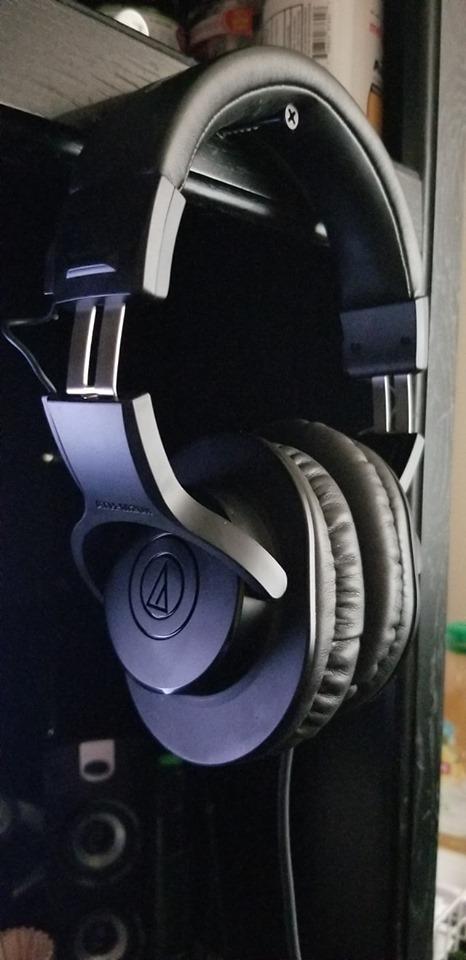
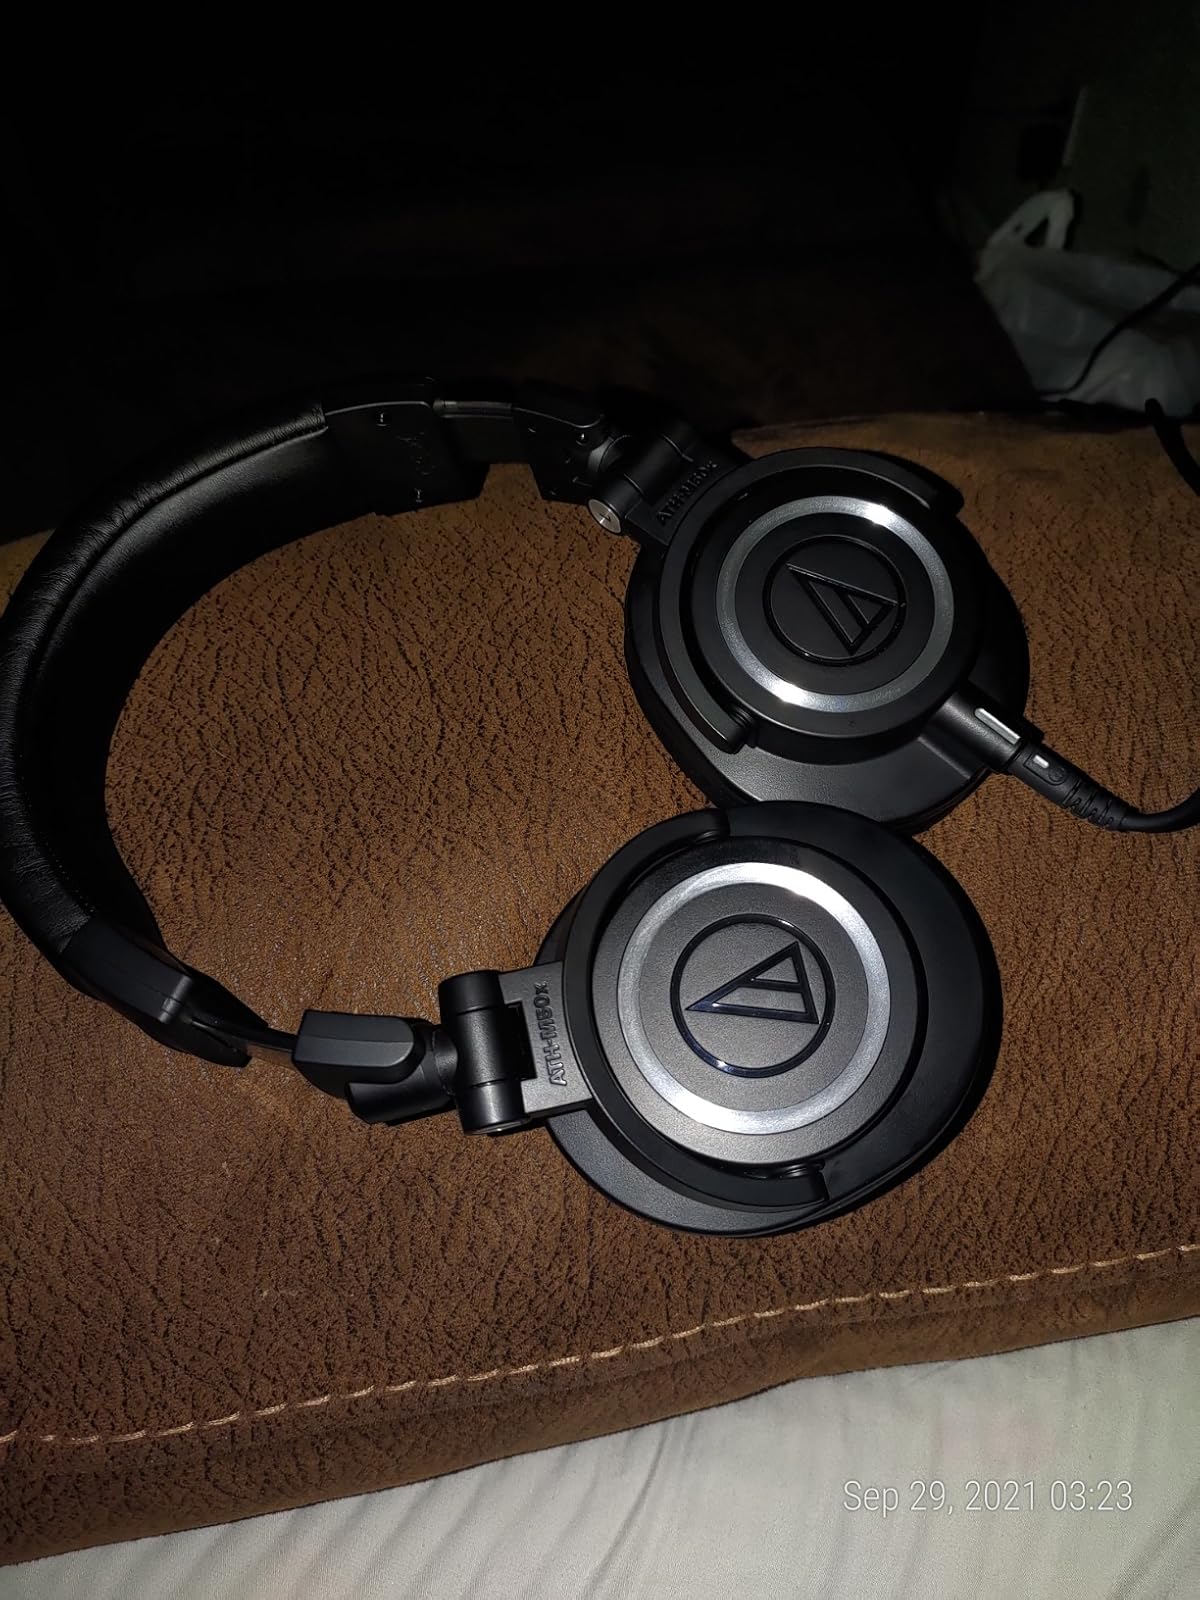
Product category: headphones
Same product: no